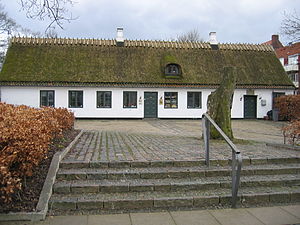
Rytterskole
Rytterskolen i Brønshøj, før tagbranden i 2010
Rytterskolen på Brønshøj Torv
"Frederik 4. oprettede fra 1721 til 1727 i kongerigets 12 rytterdistrikter 240 Rytterskoler eller ""De kongelige Skoler"". Der blev oprettet mellem 10 og 25 rytterskoler i hvert distrikt. Skolerne var almueskoler for rytterdistrikternes børn. De er forløbere for folkeskolen.